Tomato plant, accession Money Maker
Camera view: vertical (180 deg); turntable rotation: 30 degrees
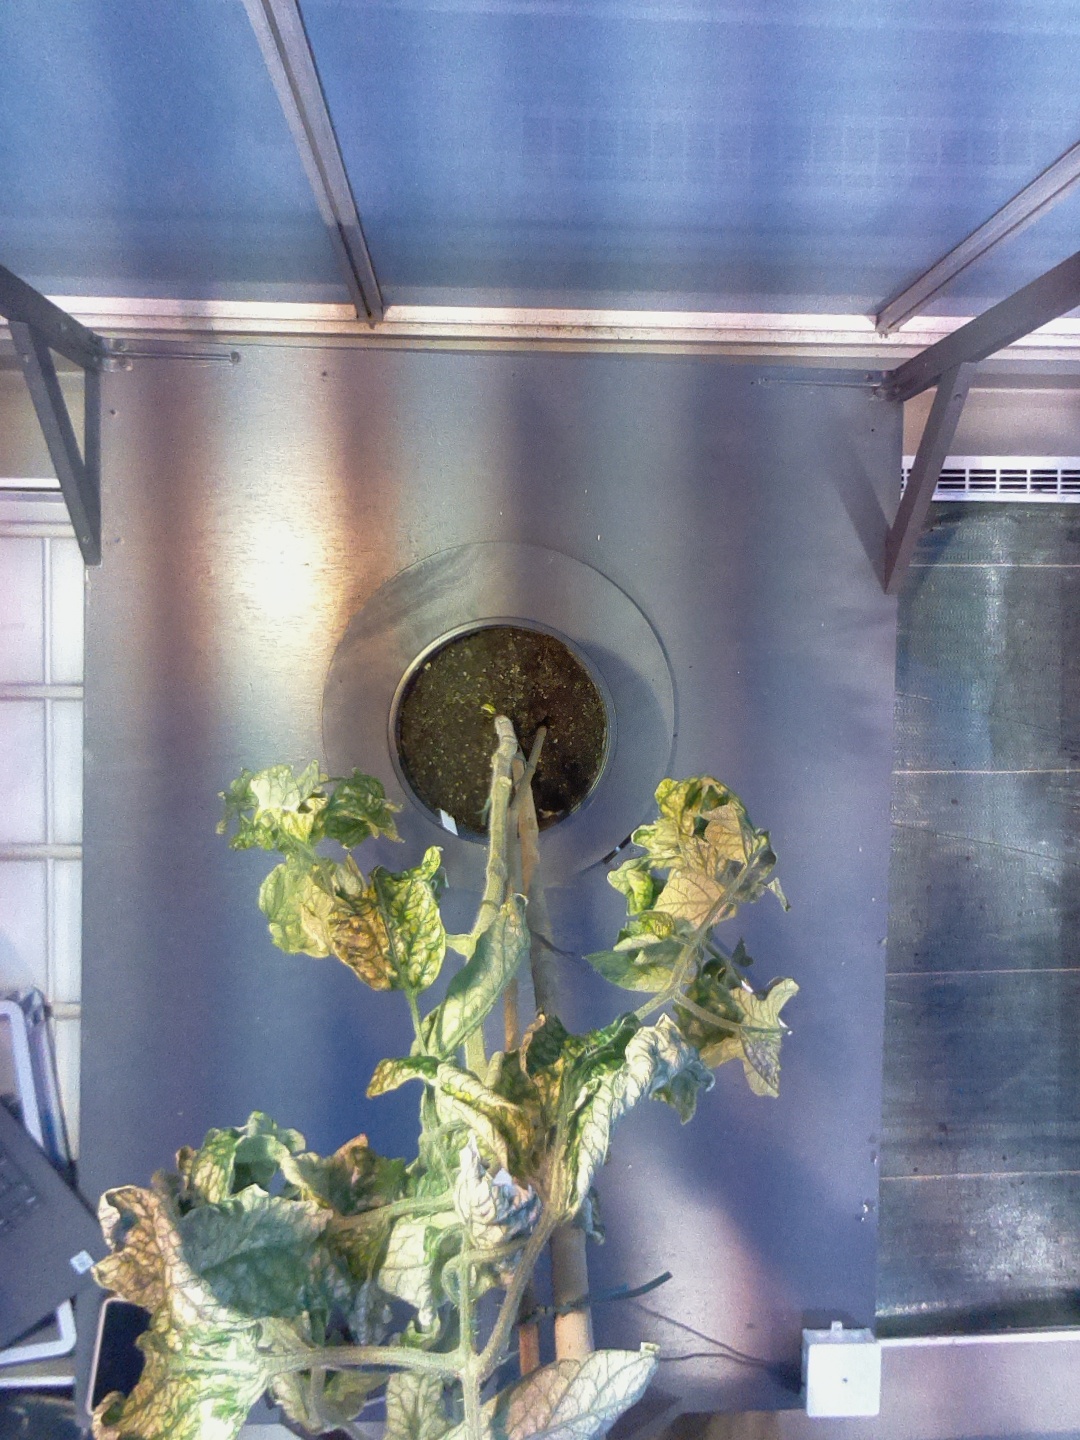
BBCH growth stage 82: 20%-30% of fruits show typical fully ripe color